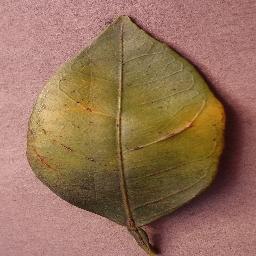
Label: Orange___Haunglongbing_(Citrus_greening)